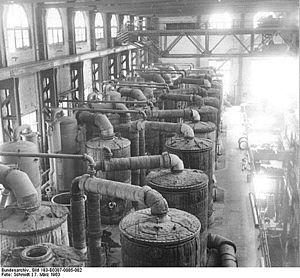
Les usines chimiques allemandes 7/3/1963 Leuna Werke (ex-Allemagne de l'Est), produisaient notamment des engrais. L'année où a été prise la photo, la production prévue était de environ 900 000 tonnes de sulfate d'ammonium. La photo présente une partie du process de production de sulfate d'ammonium (Photo d'archive allemande)
Le laurylsulfate d'ammonium ou sulfate de lauryle ammonium, en anglais ammonium lauryl sulfate, est une dénomination générique désignant une famille de molécules les alkylsulfates ou sulfates alkylés], de formule semi-développée CH₃(CH₂)₁₀CH₂OSO₃NH₄, appartenant à 3 classes d'organosulfates structurellement proches d'autres agents de surface anioniques. (Remarque : on parle d'alkylsulfates à chaîne courte quand leur squelette porte 12 à 14 atomes de carbone et à chaîne longue quand ils en ont plus).